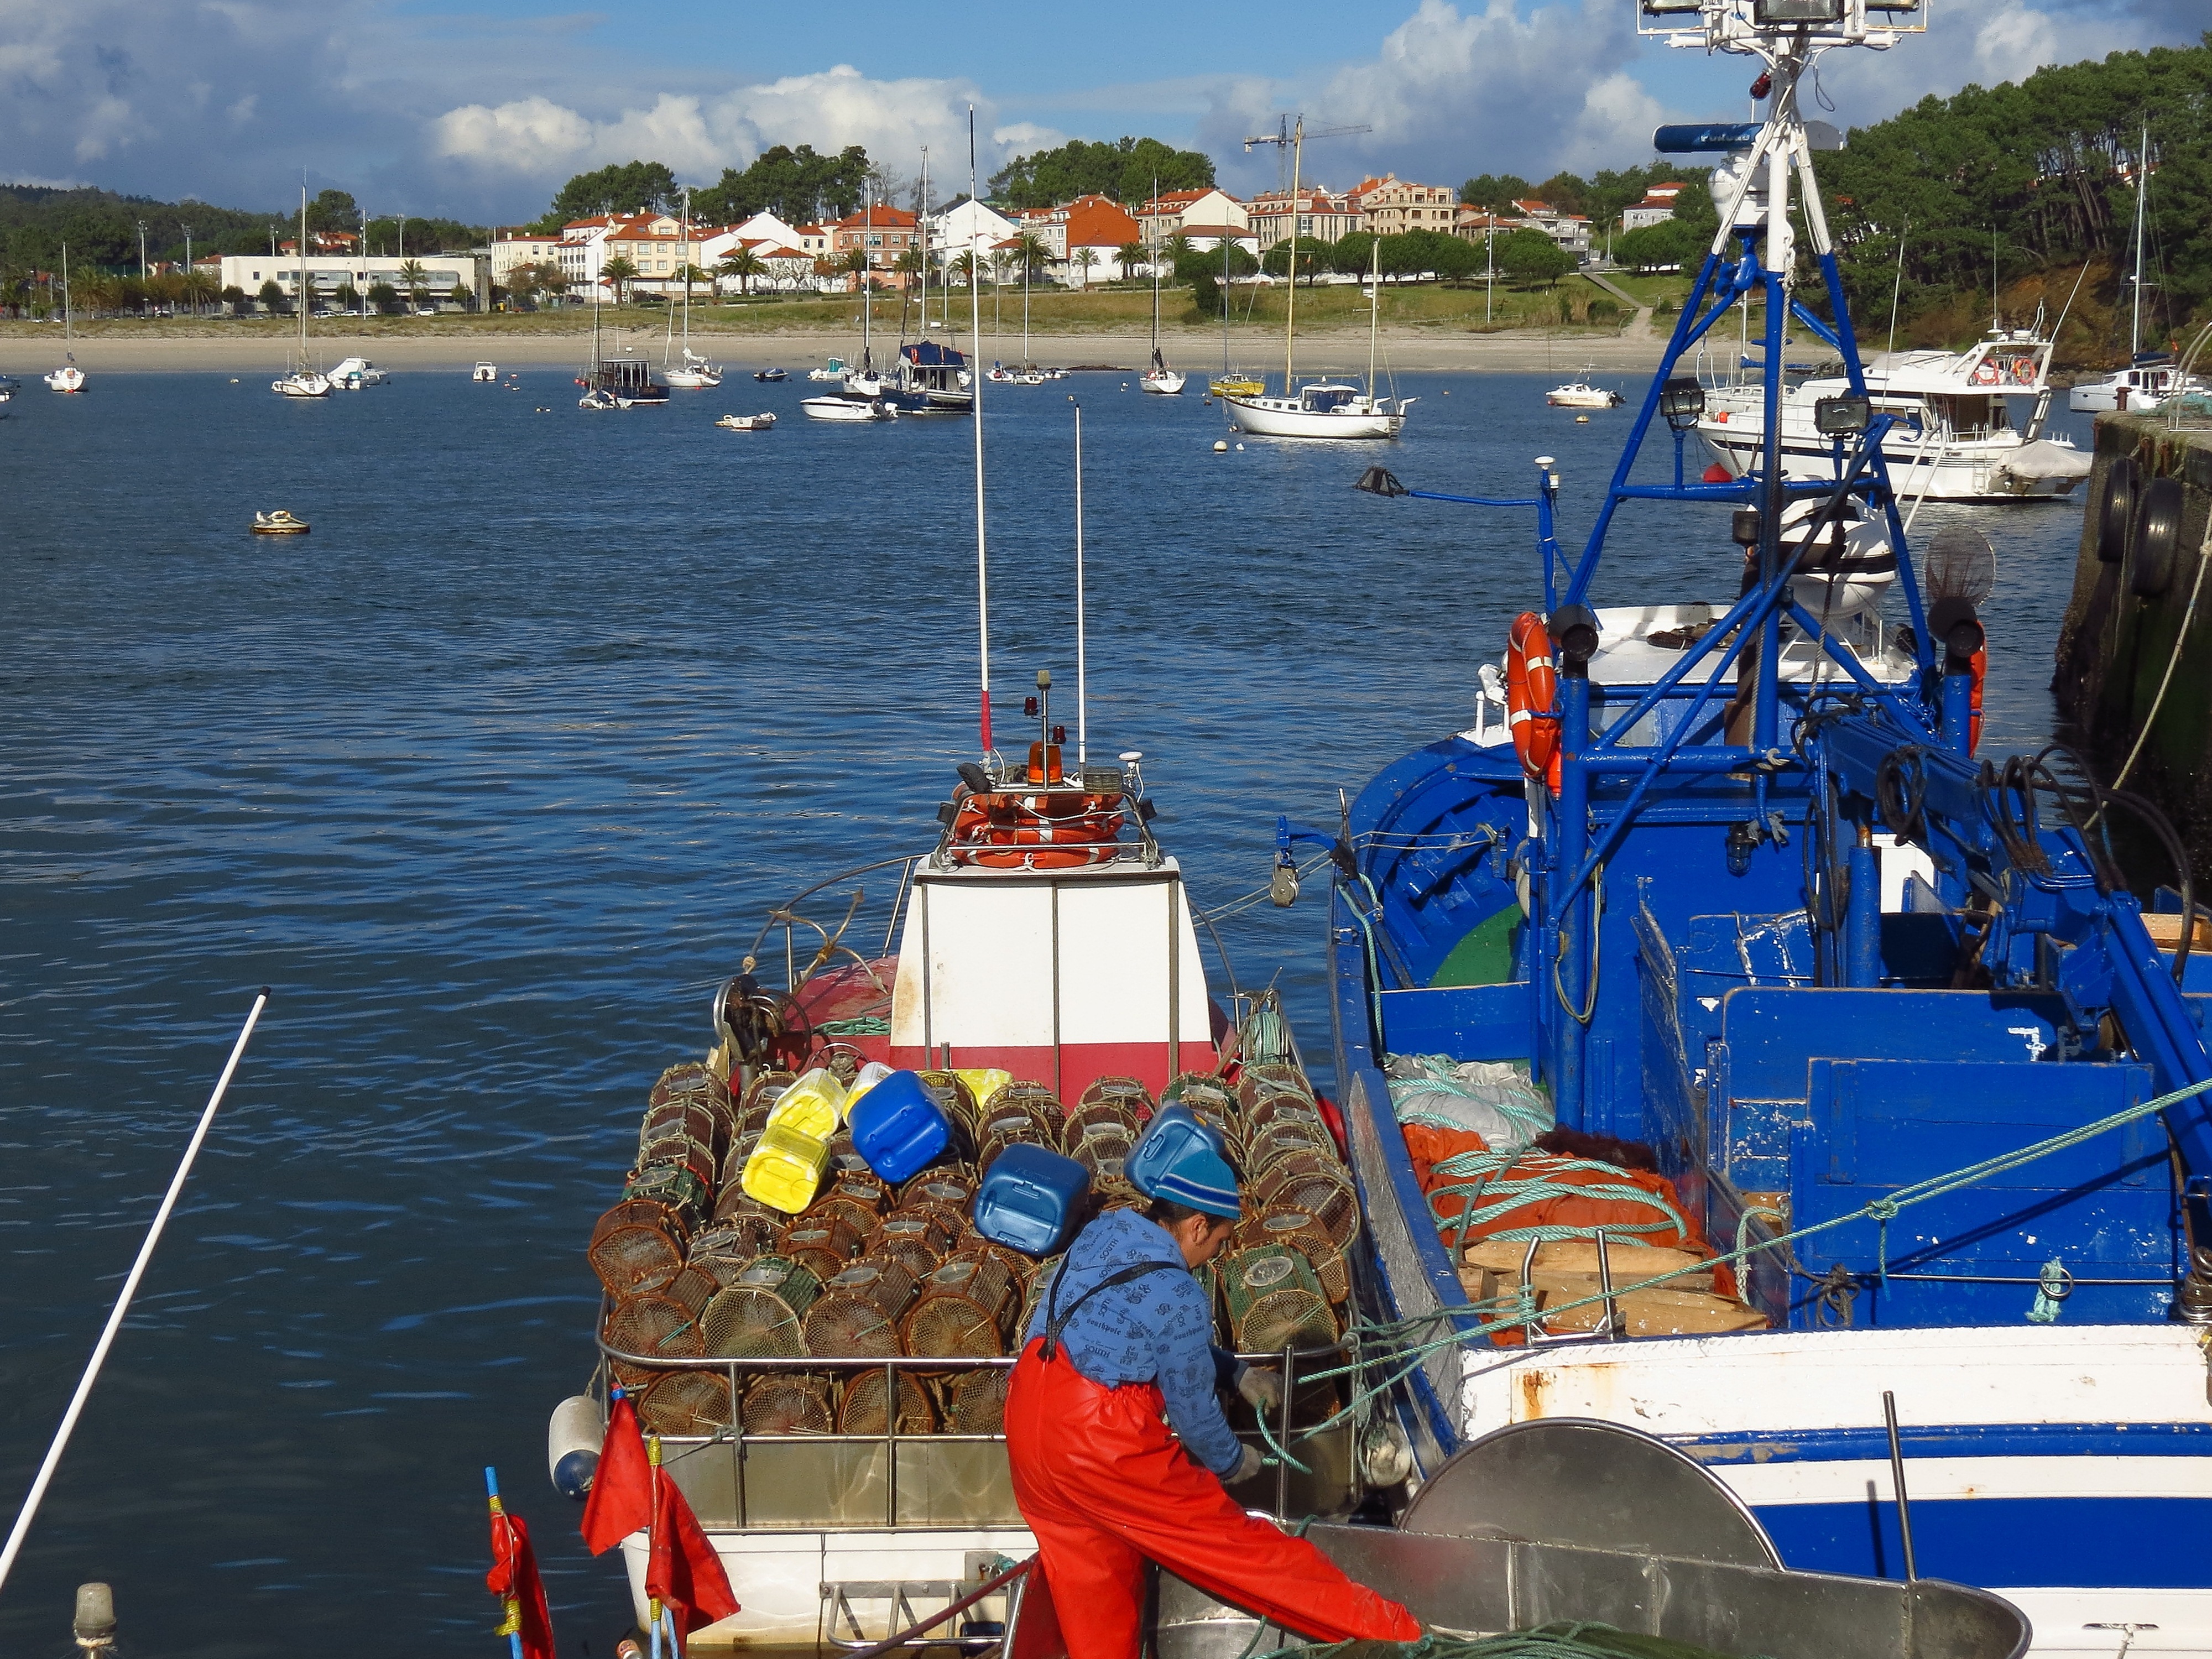
landscape, sea, boat, ship, vehicle, mast, harbor, port, spain, boating, galicia, pontevedra, sanxenxo, paisajes, tugboat, watercraft, espana, ggl1, gaby1, portonovo, canonsx40hs, fishing vessel